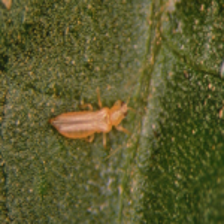
Label: thrips_disease